History of the Romanian language

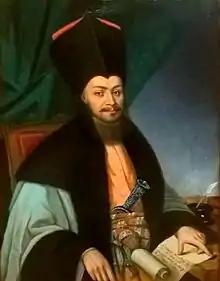
Ienăchiță Văcărescu

Boyar Stoica Ludescu (ca.1612-ca.1695) might have been the first to write a Wallachian chronicle in Romanian. He put together documents and attempts at chronicle writing made by predecessors, adding from his side a history of the second half of the 17th century in Wallachia, in a "savoury vulgar style":